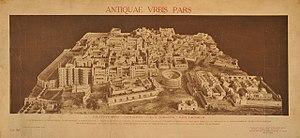
Restitutio Urbis, Roma di Coccio - Giuseppe Marcelliani, vers 1904
Giuseppe Marcelliani est un sculpteur italien.
Le Plan de Rome est une maquette, ou plus précisément un plan-relief de la Rome antique du IVᵉ siècle, en plâtre verni, qui représente à l'échelle 1/400 les trois cinquièmes de la ville, en un puzzle d'une centaine de pièces, réalisée par Paul Bigot, architecte et lauréat du Grand prix de Rome pour l'année 1900. Initialement circonscrit au Circus Maximus, le travail de Bigot s'étend peu à peu à une surface de plus de 70 m². C'est aussi un projet de restitution virtuelle mené à l'université de Caen depuis les années 1990.